Michele Bachmann

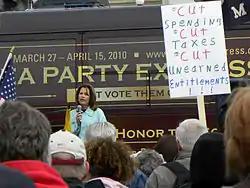
Bachmann addressing a Tea Party Express rally in Minneapolis

In the Minnesota Senate, Bachmann opposed minimum wage increases. In a June 2011 interview, she did not back away from her earlier proposal to eliminate the federal minimum wage, a change she said would "virtually wipe out unemployment." Bachmann supports lowering taxes.